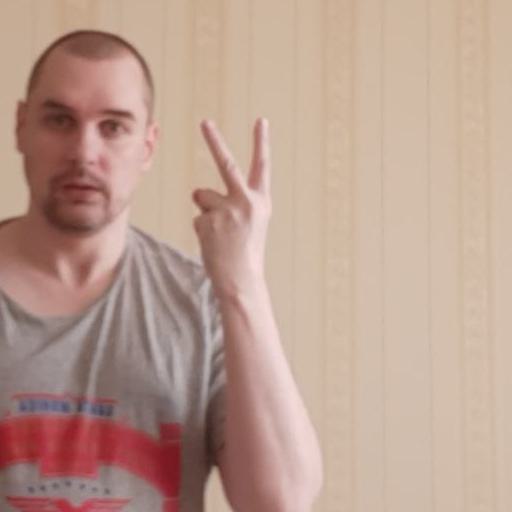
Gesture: peace_inverted